Buona Vista Battery

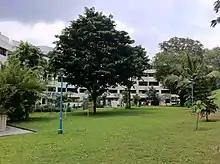
Site of the No. 2 gun

From the mid through late 1930s, the western Singapore defenses were enhanced by the addition of two 15" guns at Buona Vista, Singapore. Unlike most of the other large guns in Singapore which had a full 360 degree traverse for firing, the Buona Vista guns had a more limited angle. As a result, these guns saw no action during the Battle of Singapore and were partially destroyed by the retreating British in February 1942.